Cleat (shoe)

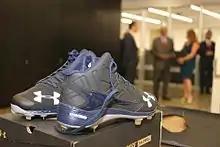
Metal baseball cleats produced by Under Armour

In baseball, in laymen's terms, they are referred to as "cleats" or "spikes". The spikes are rectangular in shape, and can be made of rubber, plastic, or metal. Rubber cleats may feature grooves and smaller protrusions in the middle of the sole, while soft rubber spikes would be around the edges of the sole and at the heel. Plastic cleats are similar to rubber spikes. However, they feature a hard bottom and thick hard plastic spikes, with few to no grooves at all, and instead of the edge of the sole, the spikes compose the outsole of the shoe where the toes and ball of the foot would hit the ground during running, similar to track spikes and football cleats. Metal spikes are similar to plastic spikes, but instead of being thick pieces of plastic as spikes, they are thin pieces of metal, to make it easier to dig into grass and sand, and thereby increase traction.